Đỗ Hoàng Điềm

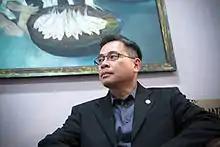

Do Hoang Diem (Đỗ Hoàng Điềm, also known as Diem Do) is the former chairman of the pro-democracy party Việt Tân. He is a prominent leader in the Vietnamese democracy movement.